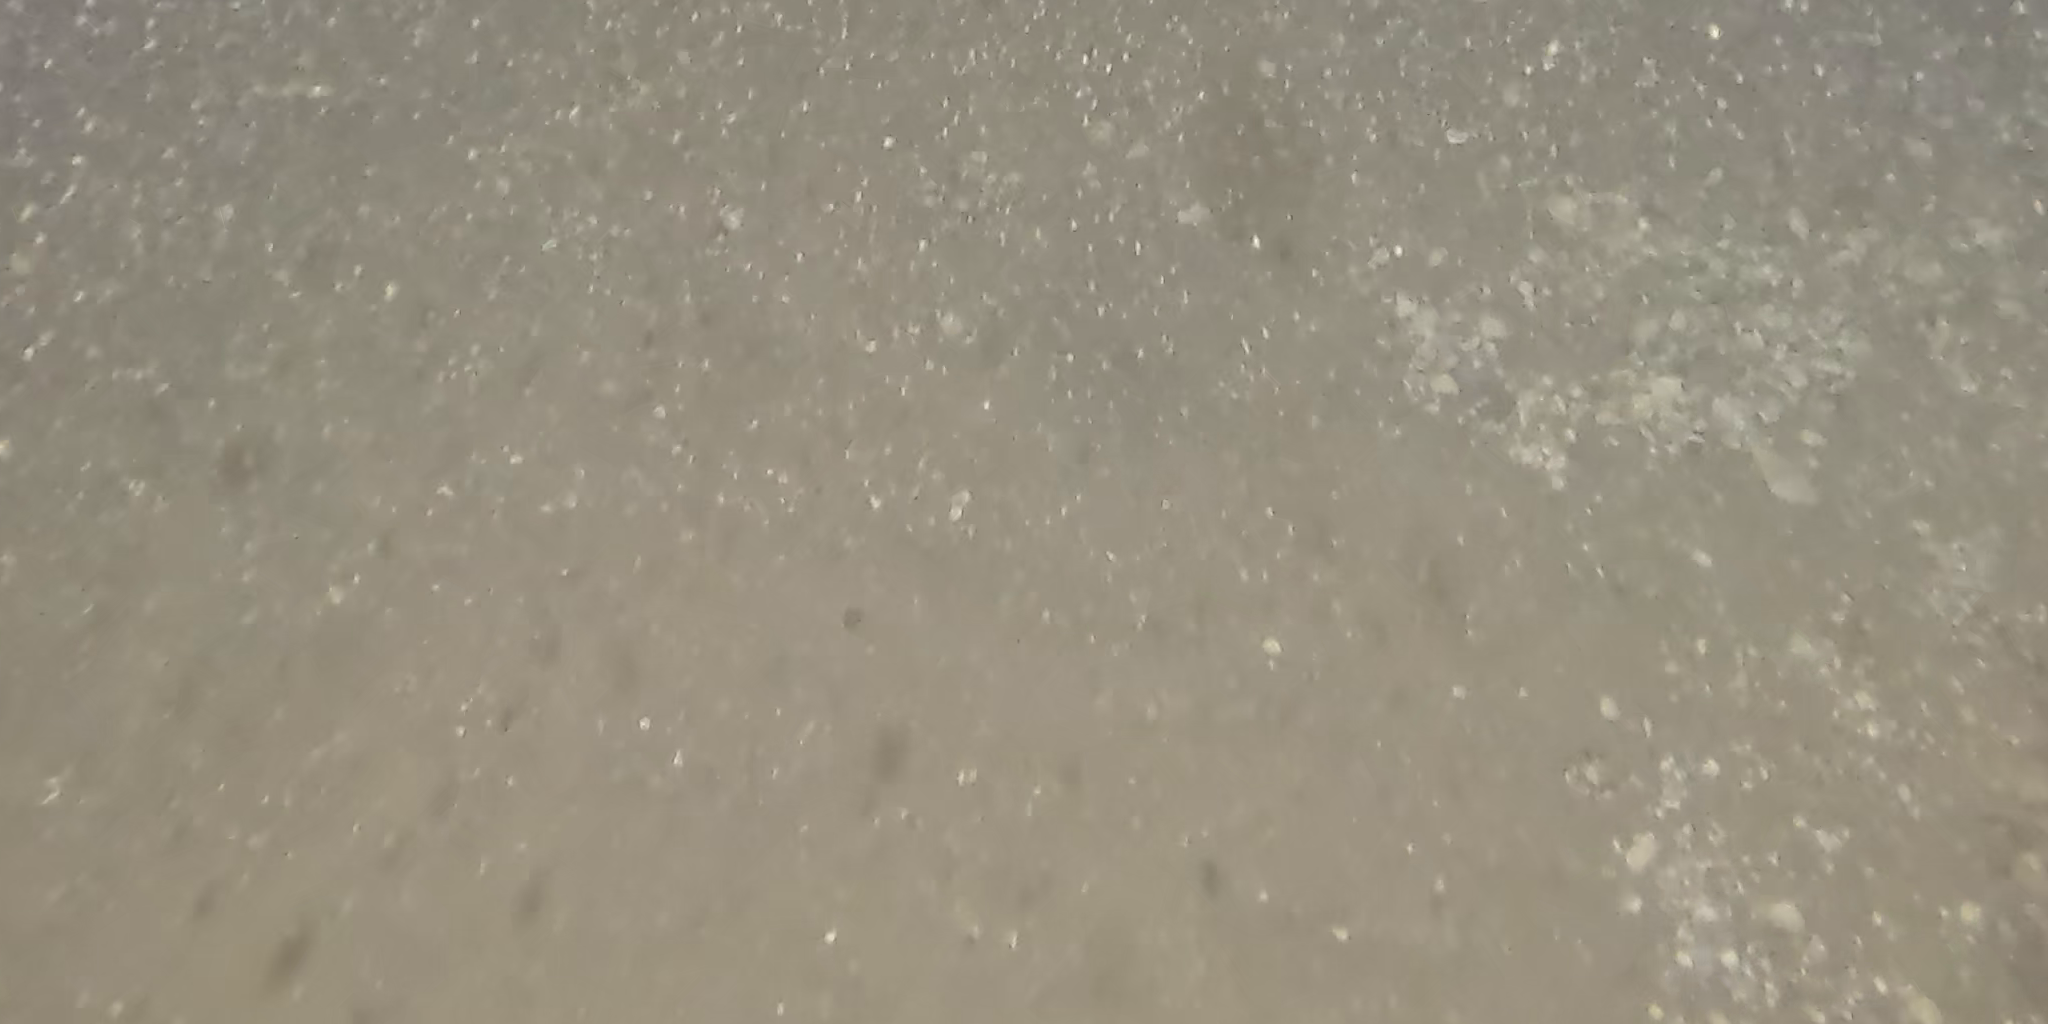
Seabed habitat: stone